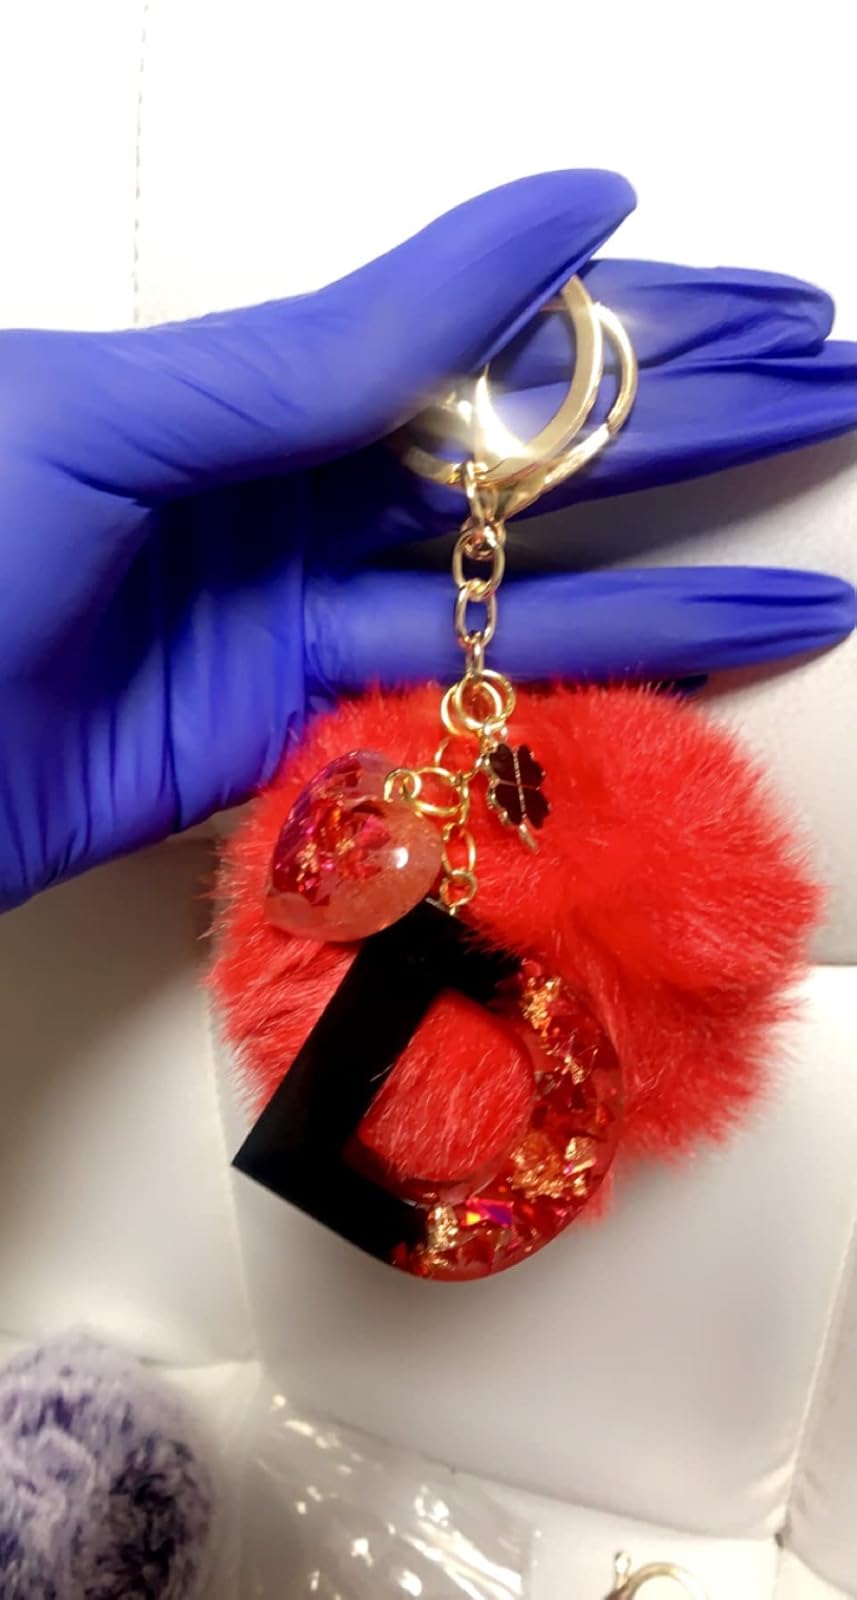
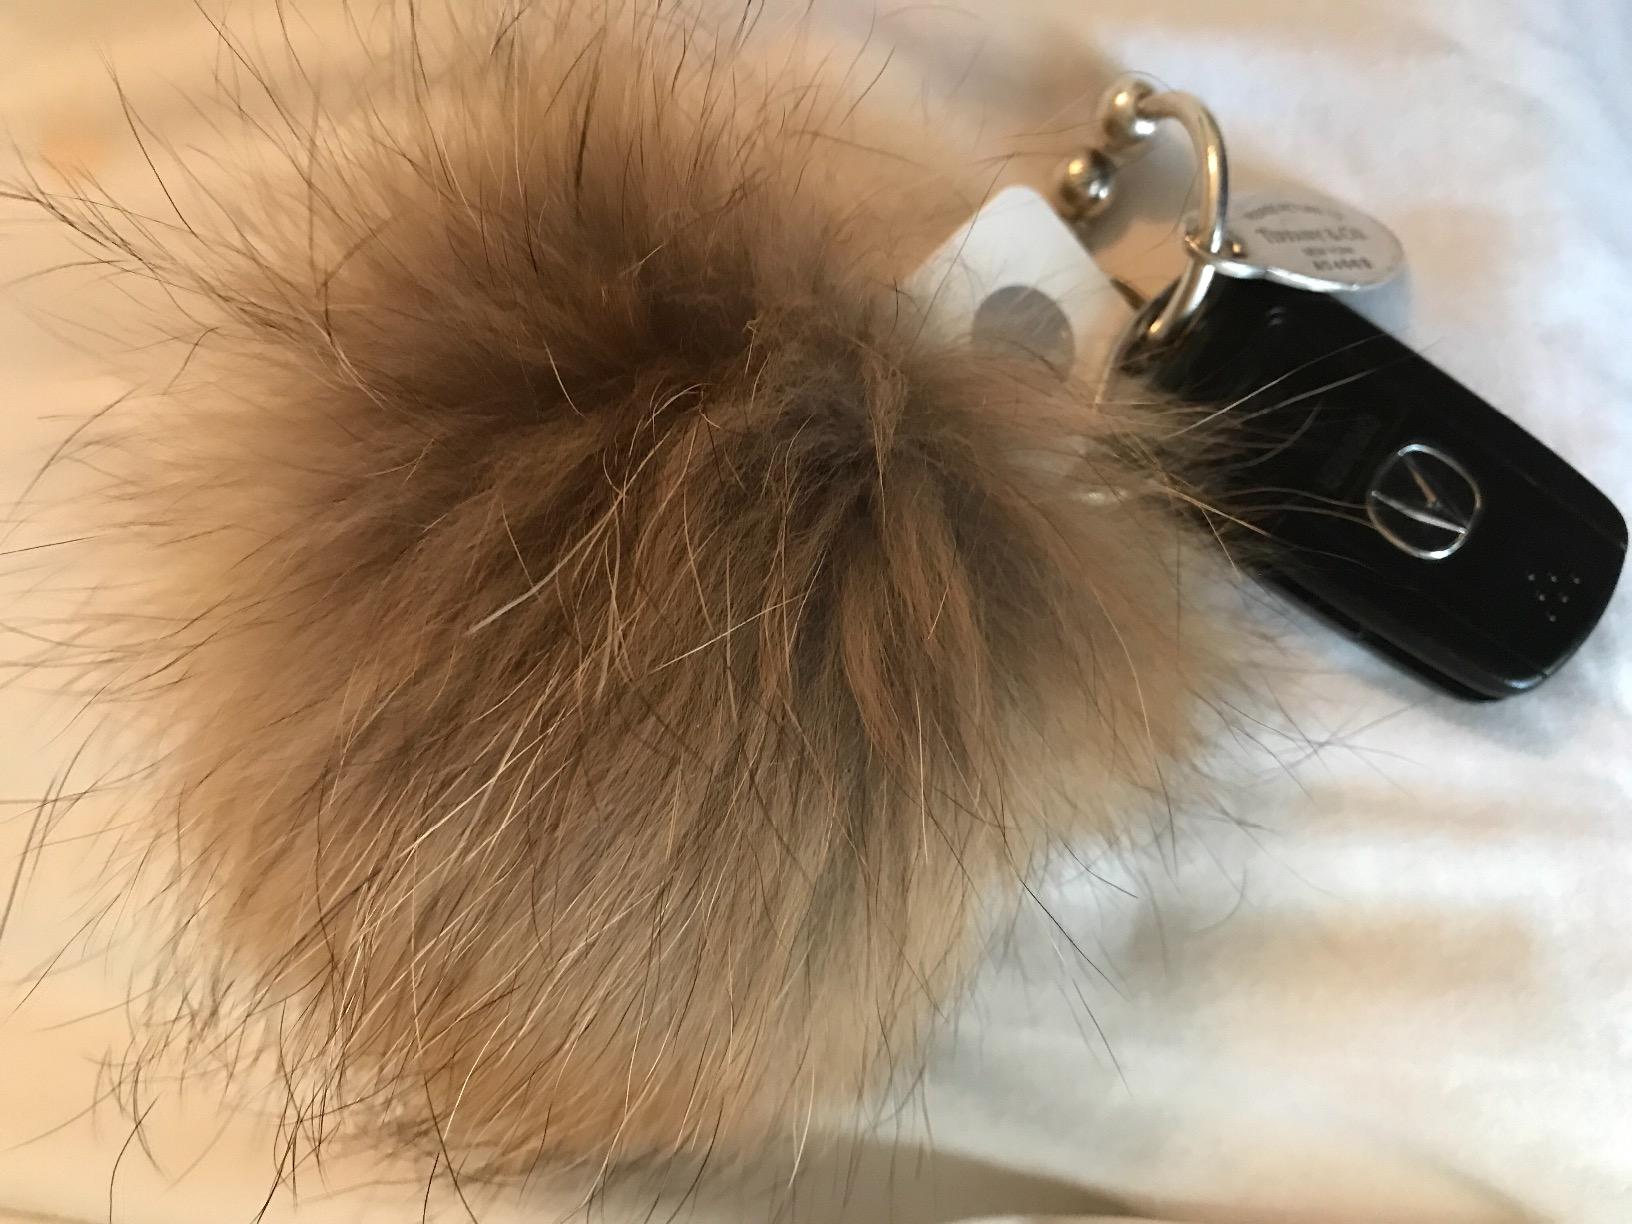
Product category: accessories_keychain
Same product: no